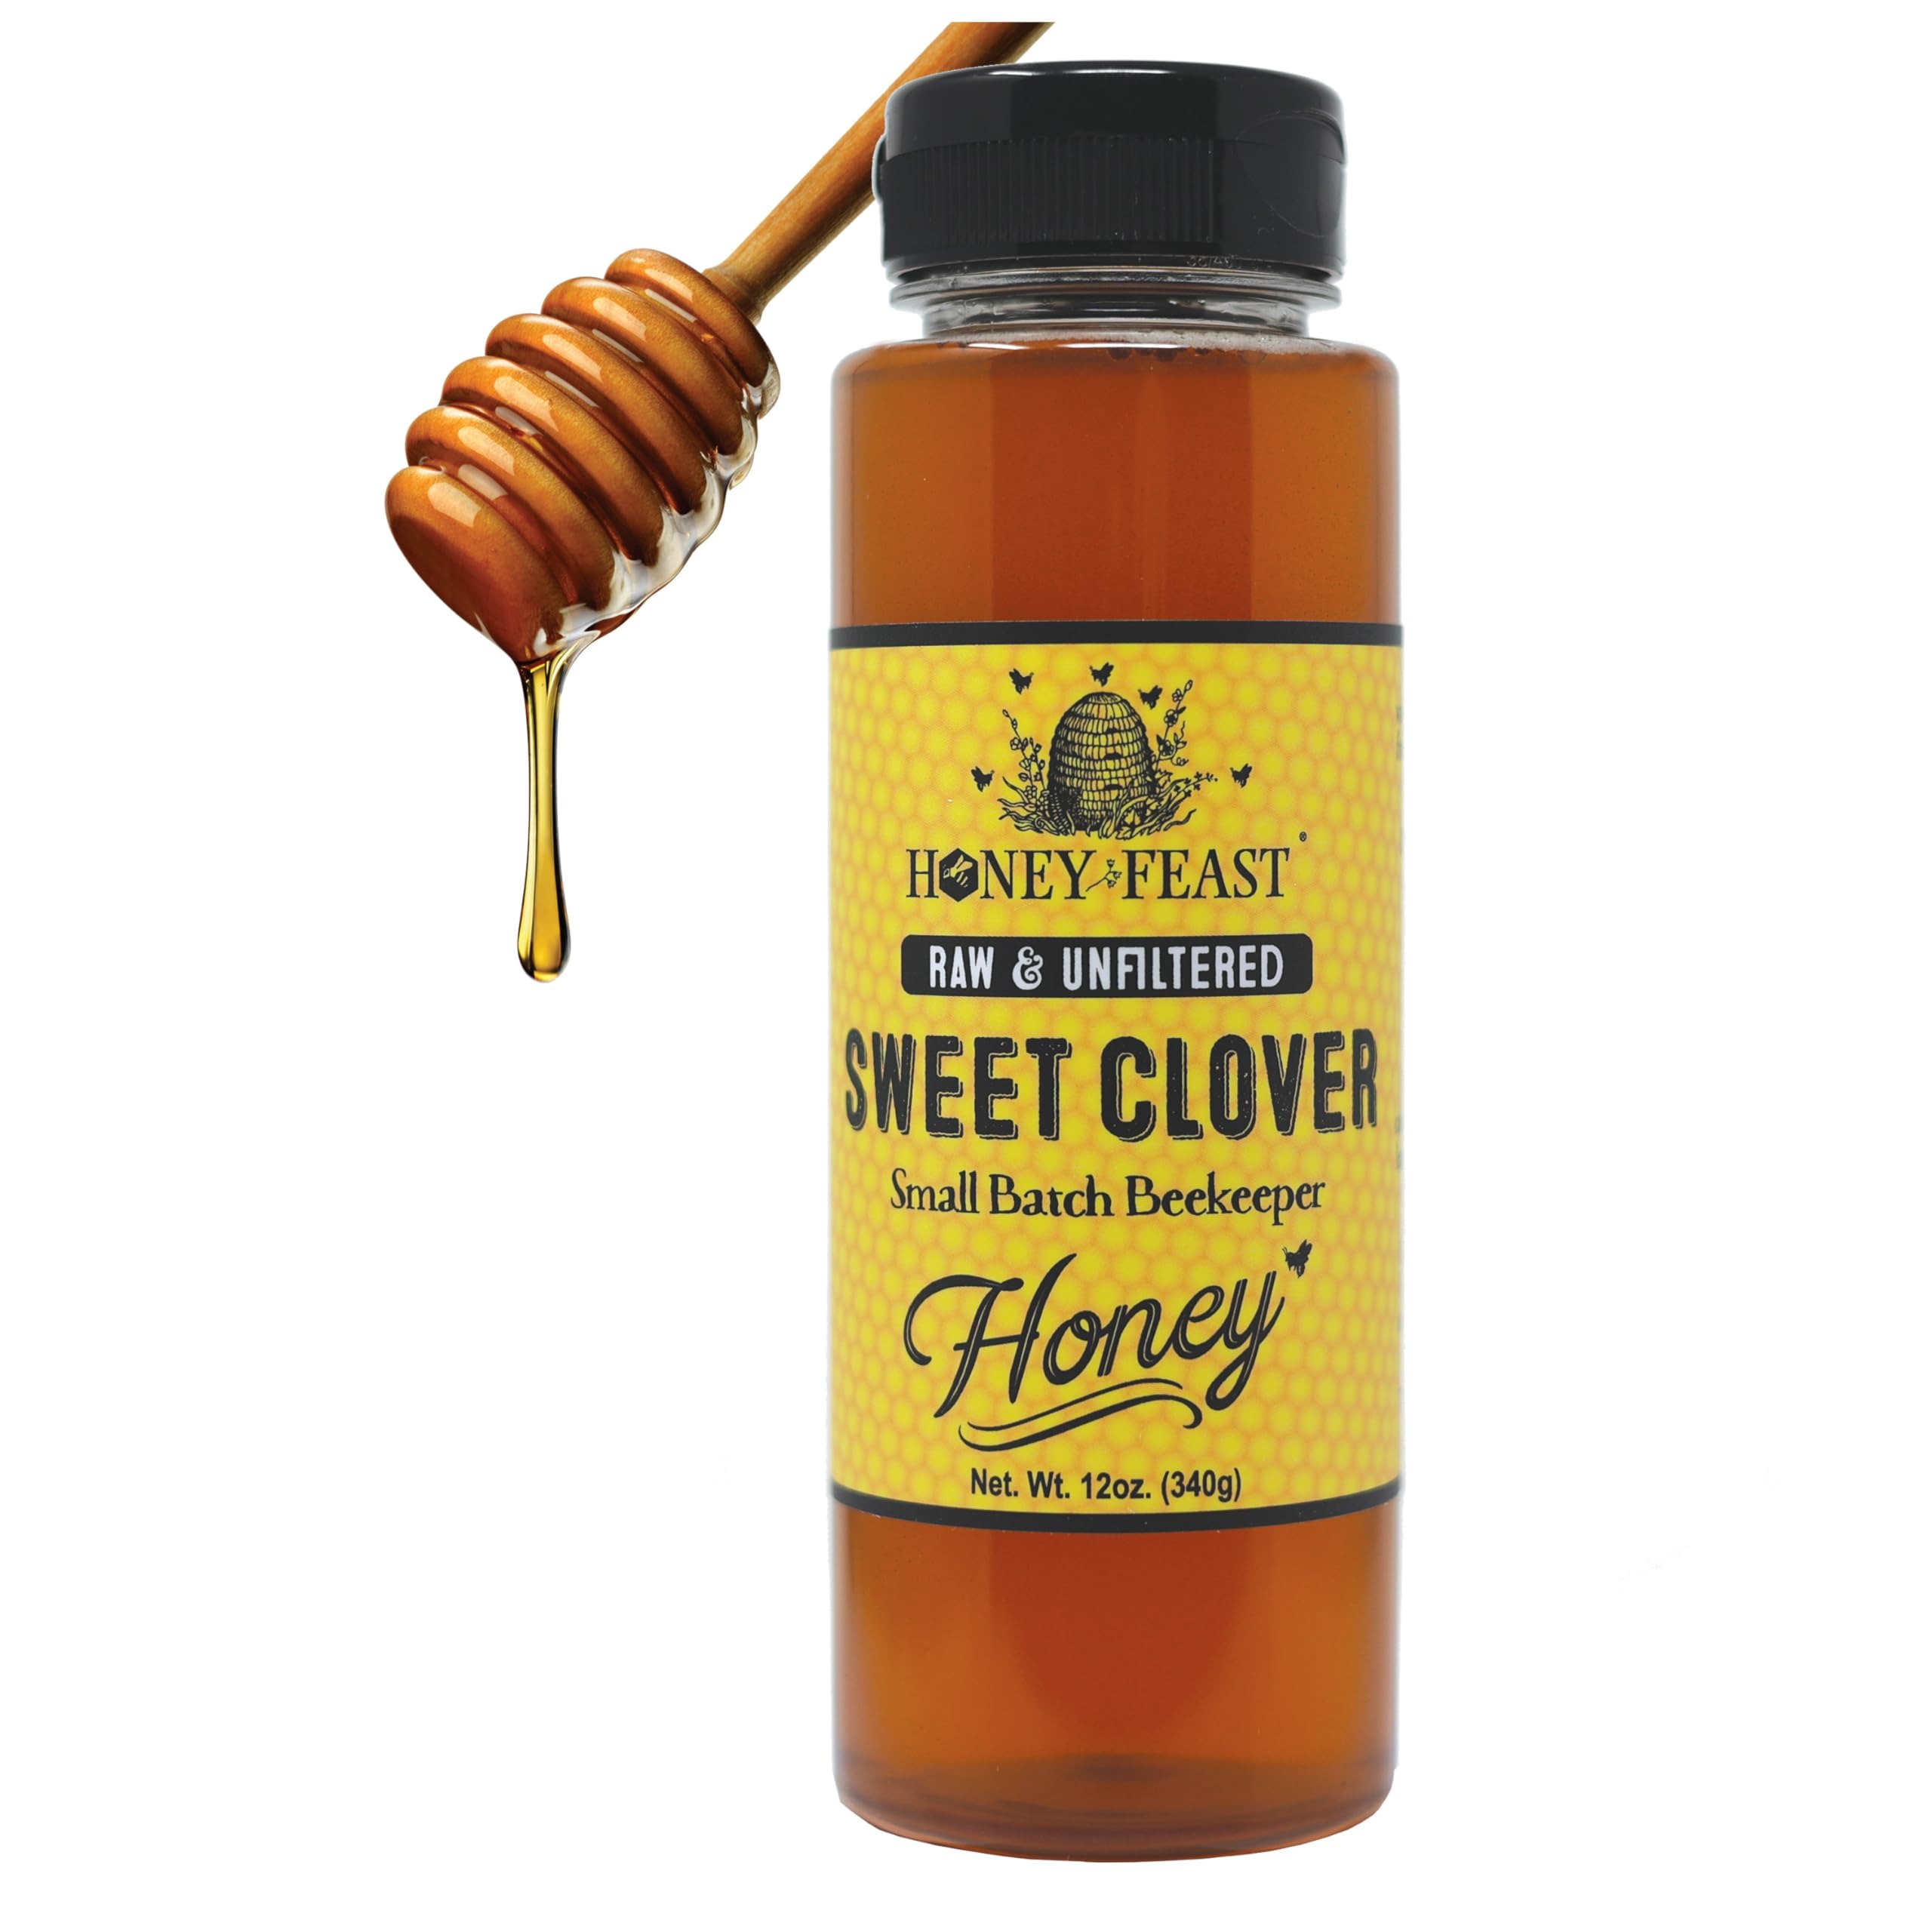
Item Name: HONEY FEAST Sweet Clover Honey - 12oz Jar | Pure, Raw & Unfiltered | Authentic Honey for Connoisseurs
Bullet Point 1: 🍯 Premium Raw Honey: Experience the pure, unadulterated taste of HONEY FEAST's Sweet Clover Honey, a 12oz jar filled with raw honey at its best.
Bullet Point 2: 🌼 Pure and Natural: Delight in the golden sweetness of pure honey, straight from the sunny clover fields. Our raw unfiltered honey is as real as it gets, preserving the natural flavors and essence of sweet clover.
Bullet Point 3: 🌼 Authentic Unfiltered Honey: Savor the natural essence with our Sweet Clover Honey, untouched and unprocessed to preserve the wholesome sweetness and delicate floral notes of pure, raw honey.
Bullet Point 4: ☕ Perfect for Tea Lovers: Our honey for tea is the ideal companion for your daily cup. The raw, unheated honey subtly sweetens without overpowering, enhancing your tea experience.
Bullet Point 5: 🌱 Really Raw Honey: HONEY FEAST's Sweet Clover Honey is genuinely raw and unfiltered, maintaining all the natural goodness that honey aficionados appreciate.
Product Description: HONEY FEAST's Sweet Clover Honey is a tribute to the natural beauty of the sweet clover meadows. This 12oz jar captures the essence of sweet clover, offering a honey that is both raw and unfiltered, boasting a purity that is hard to find. Our commitment to providing real honey means we never heat or filter out the natural components that make our honey truly 'raw'. Whether you're drizzling it over breakfast foods, sweetening a steamy cup of tea, or savoring it by the spoonful, you can taste the difference in every drop. As local Florida beekeepers, we're proud to bottle you a slice of this delightful sweet clover honey, representing the best of really raw honey.
Value: 12.0
Unit: Fl Oz

Price: 5.97